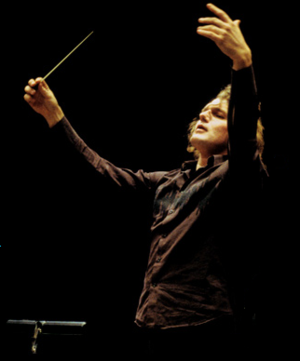
Oswald Sallaberger, né le 3 juillet 1966 à Innsbruck, est un chef d'orchestre autrichien.